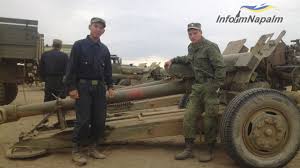
Label: Self Propelled Artillery